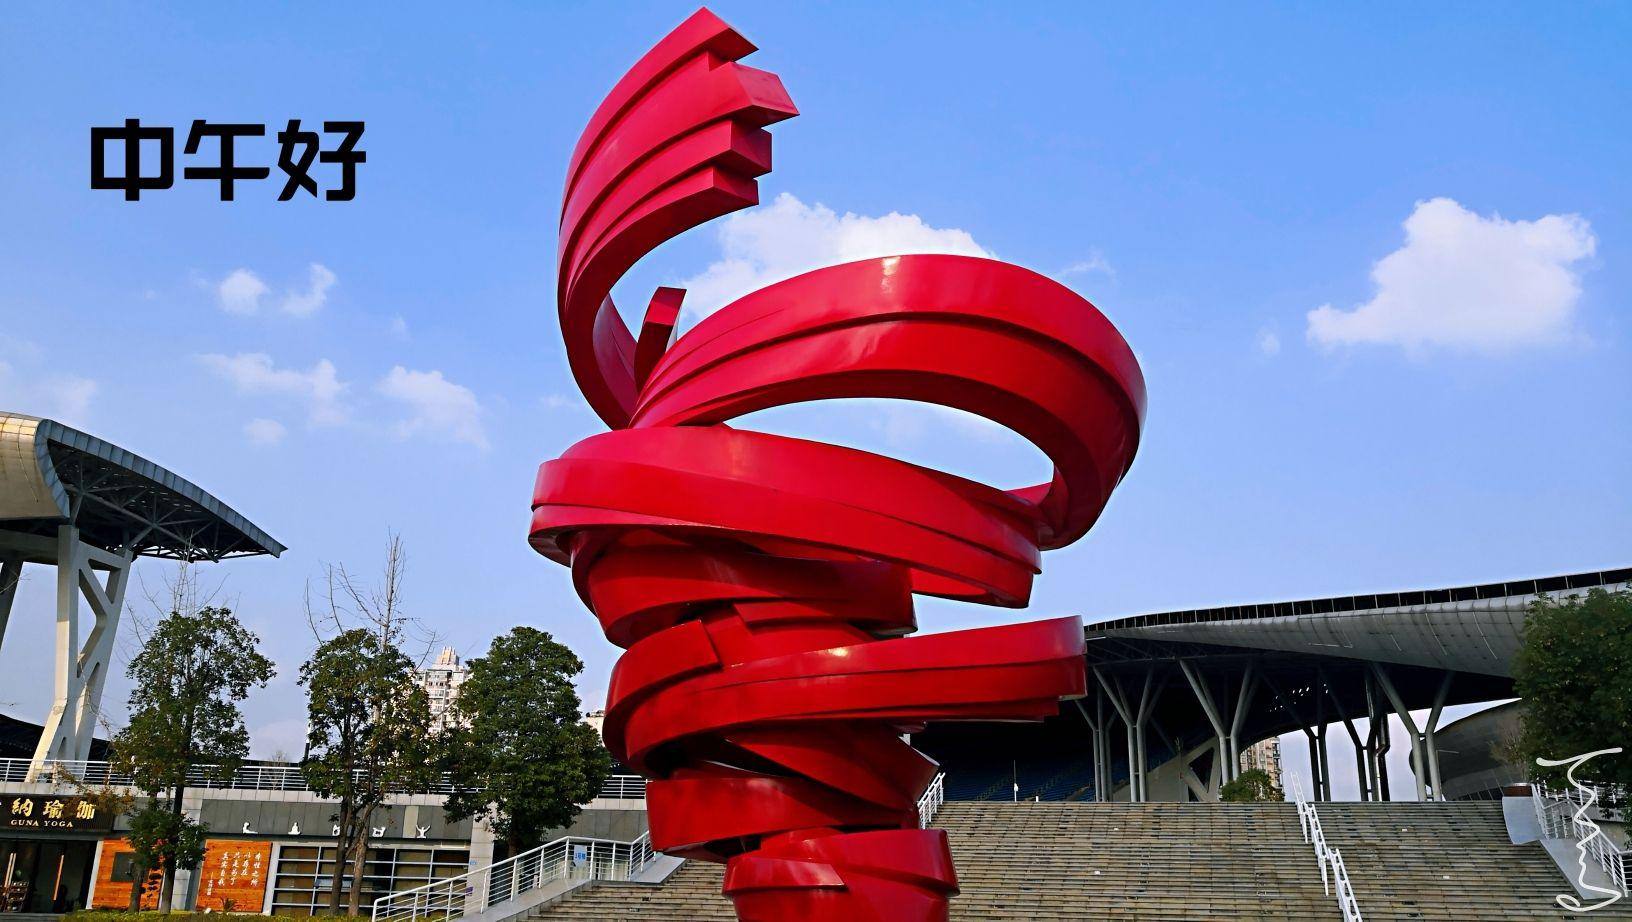
地标名称：遂宁体育中心
所在城市：遂宁市·船山区